Beaupréau

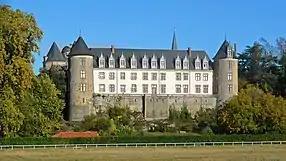
Beaupréau Castle

Beaupréau is a former commune in the Maine-et-Loire department in western France.